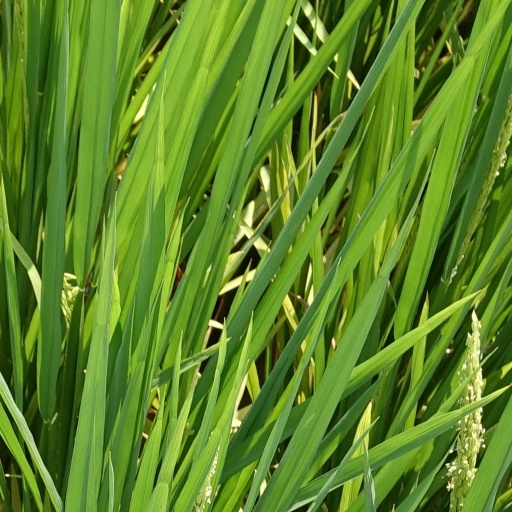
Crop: rice